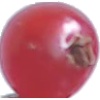
Label: Redcurrant 1